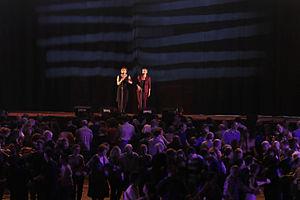
Annie Ebrel et Nolùen Le Buhé en fest-noz lors du festival Yaouank le 21 novembre 2015 au Parc des Expositions de Rennes.